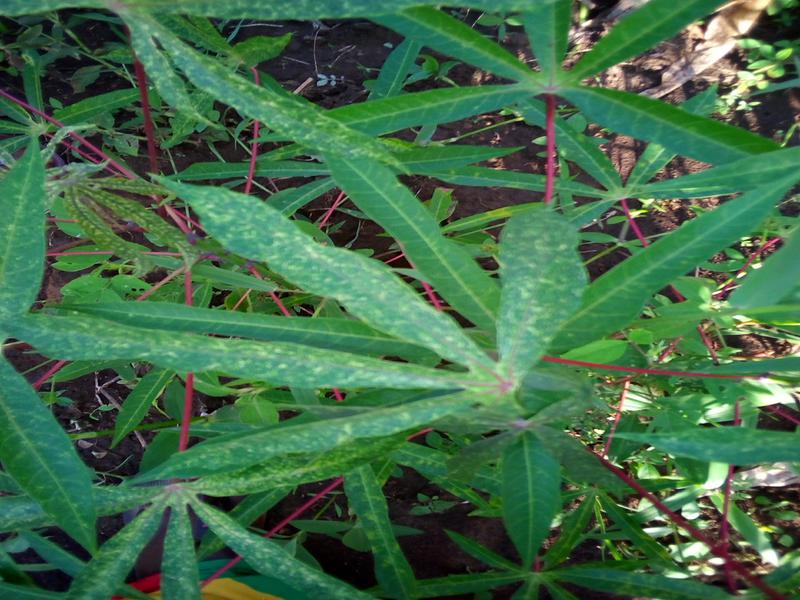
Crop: cassava
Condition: green_mottle